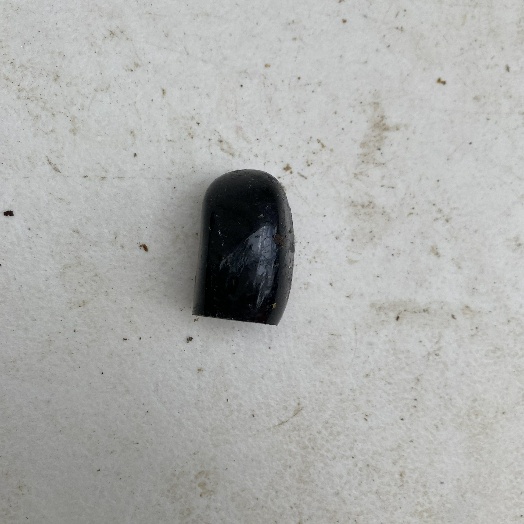
Label: Plastic